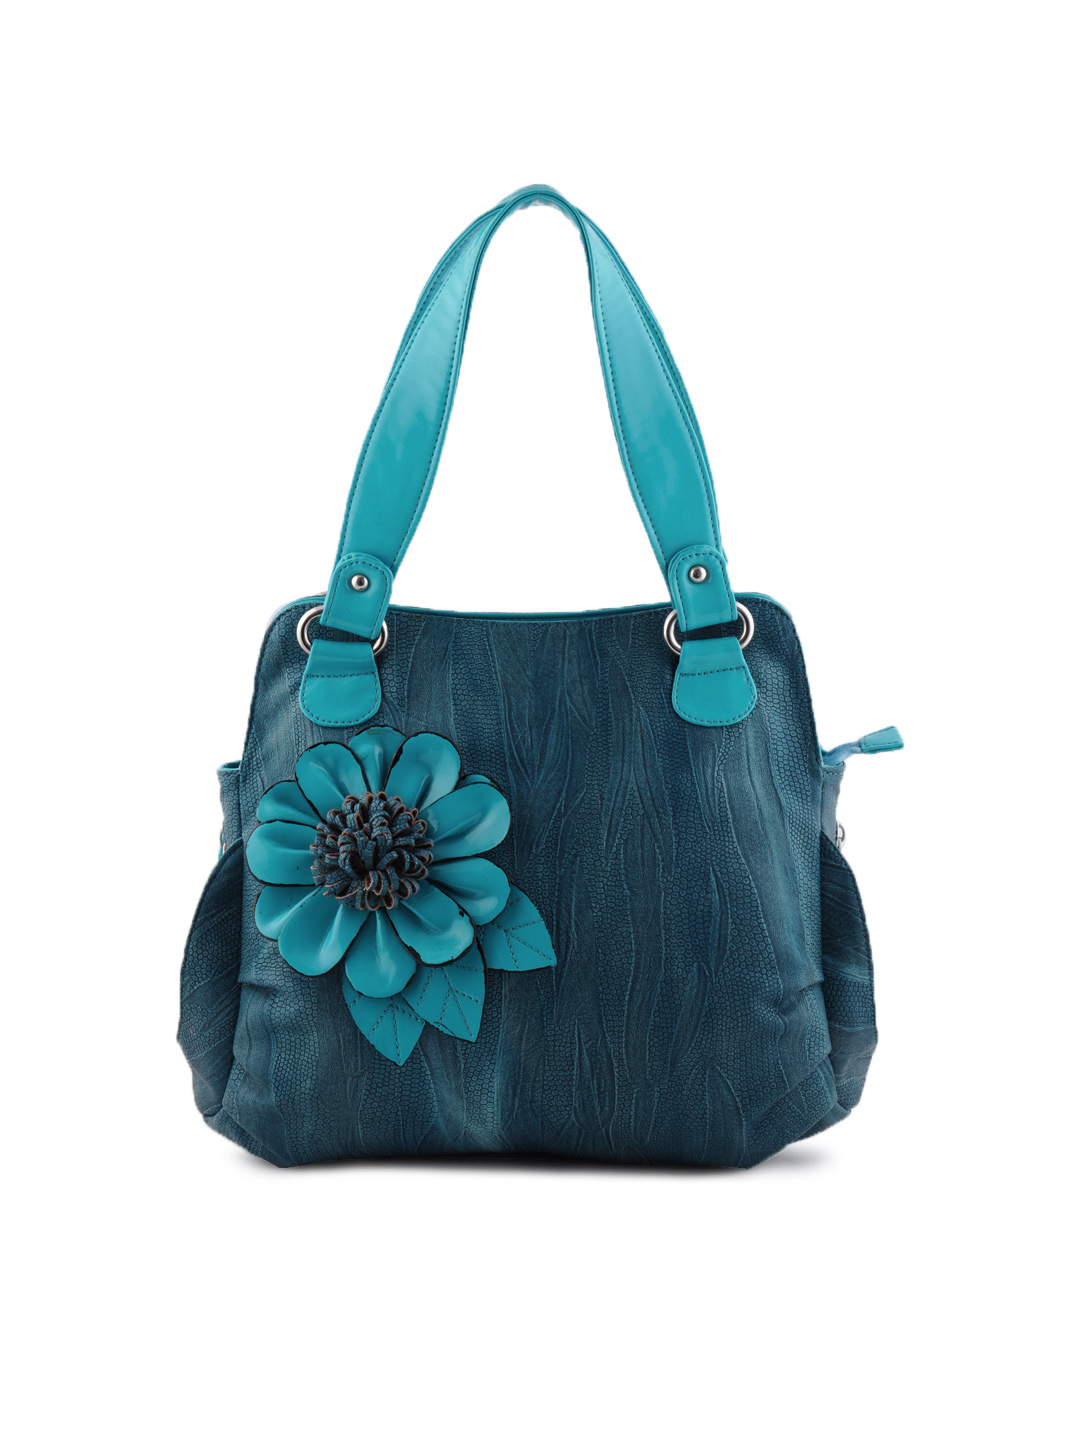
Murcia Women Casual Blue Handbag
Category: Accessories / Bags / Handbags
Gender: Women
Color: Blue
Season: Winter 2015
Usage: Casual